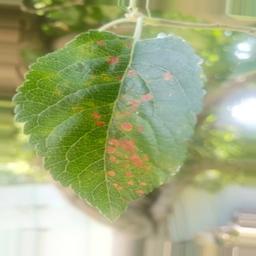
Label: Alternaria